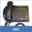
Label: telephone